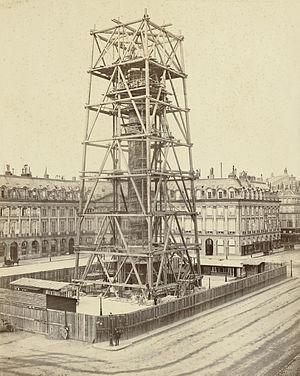
Cette page concerne l'année 1873 du calendrier grégorien.
La colonne Vendôme est un monument parisien situé au centre de la place du même nom dans le 1ᵉʳ arrondissement de Paris. Elle fut érigée sur ordre de Napoléon de 1806 à 1810 pour commémorer la bataille d'Austerlitz, puis détruite lors de la Commune de Paris en 1871 avant d'être reconstruite telle qu'on la connaît aujourd'hui. Au fil des années, elle reçut les noms de colonne d'Austerlitz, puis colonne de la Victoire avant de devenir colonne de la Grande Armée. Elle est communément appelée colonne Vendôme. Il convient de ne pas la confondre avec la colonne de la Grande Armée qui se trouve près de Boulogne-sur-Mer. Elle est classée au titre des Monuments historiques depuis le 31 mars 1992.